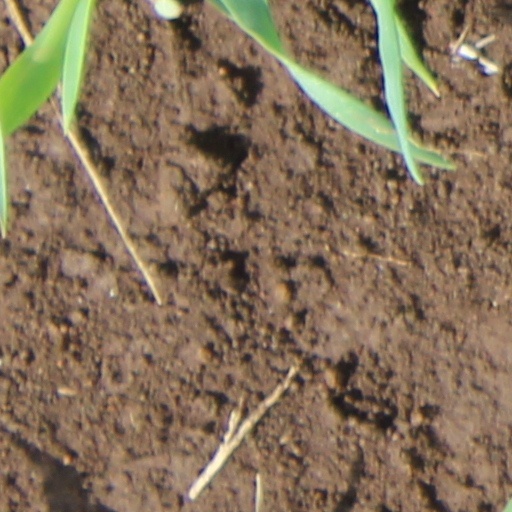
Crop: wheat